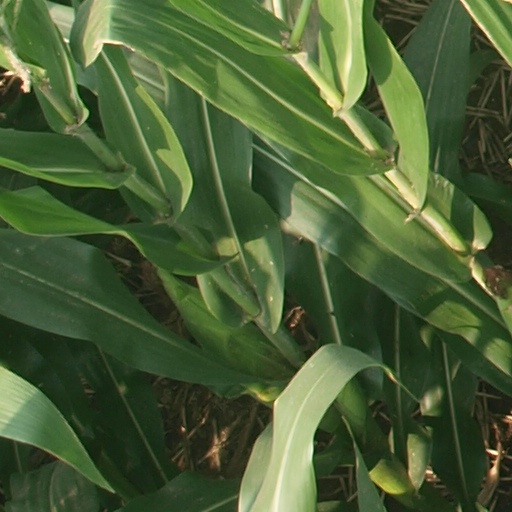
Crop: maize; corn